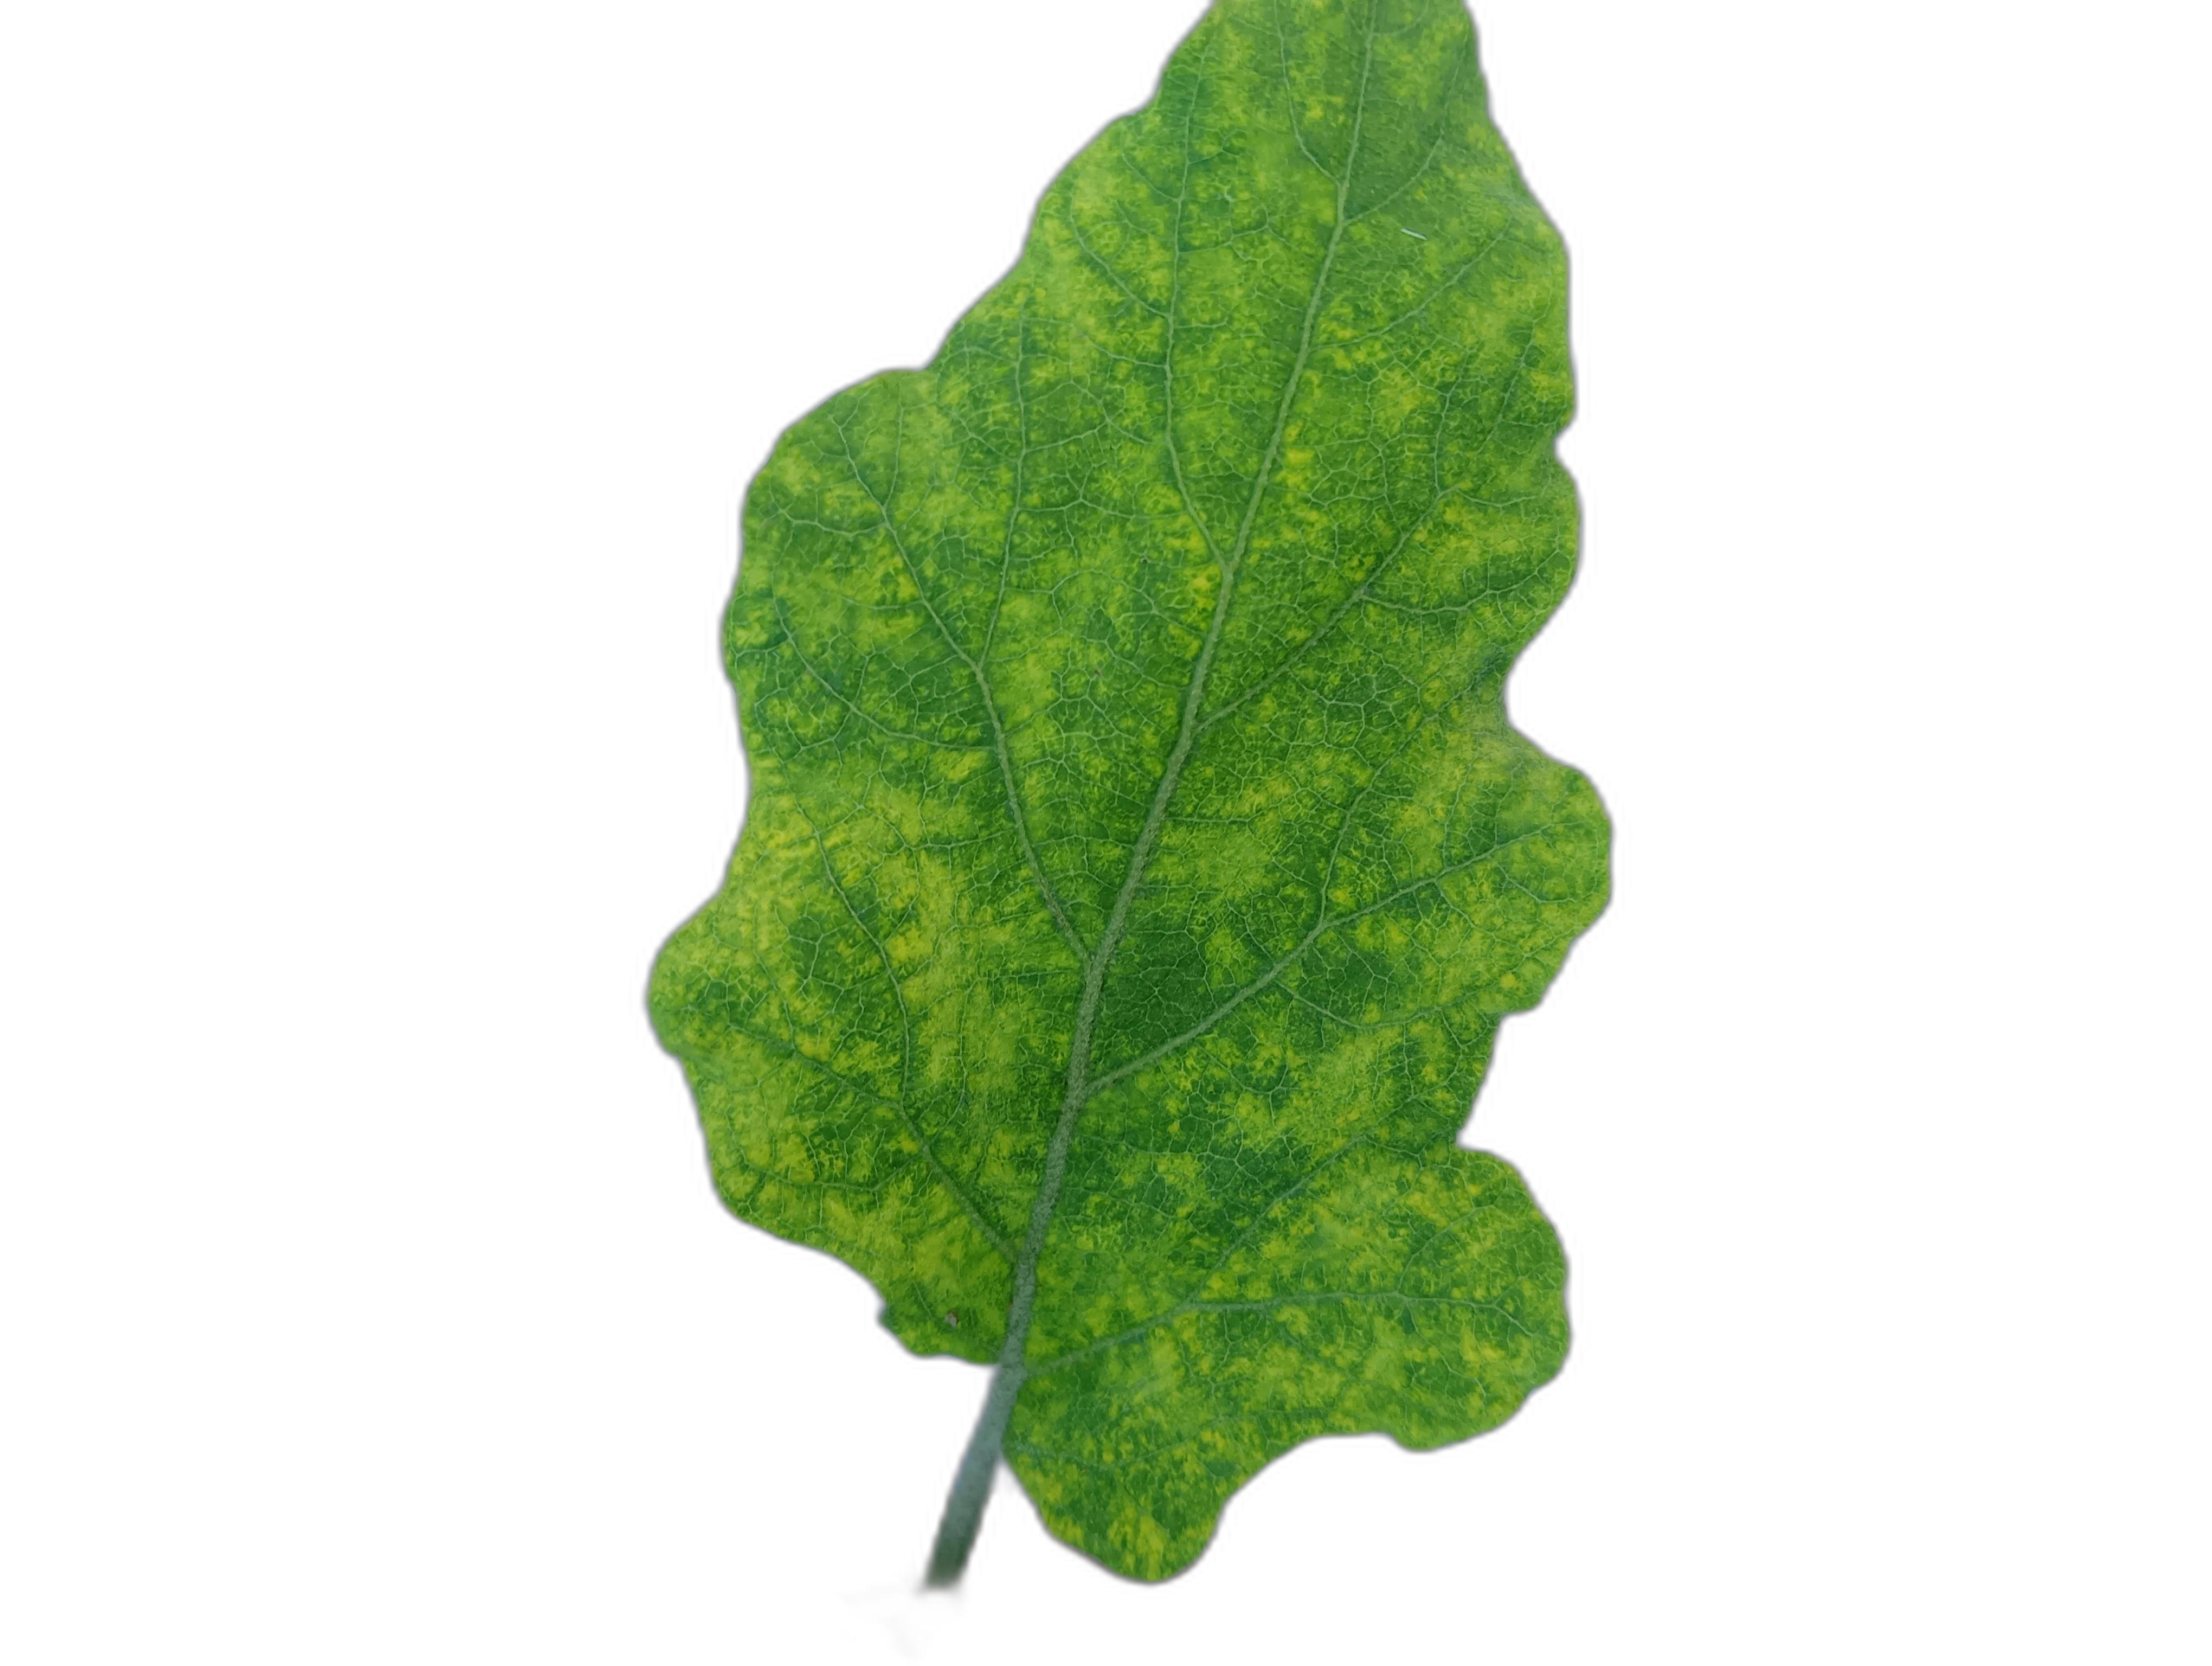
Label: Healthy Leaf